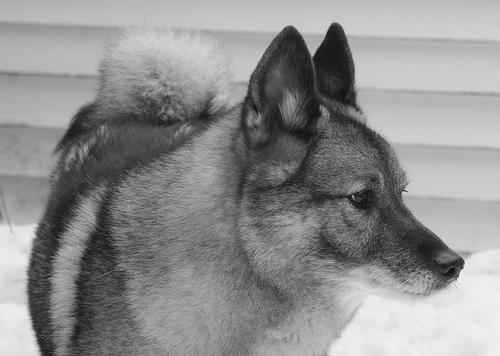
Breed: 217-n000046-Norwegian_elkhound